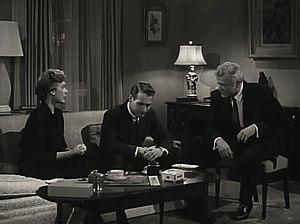
Diane Brewster est une actrice américaine, née le 11 mars 1931 à Kansas City, morte le 12 novembre 1991 à Los Angeles.
Ce monde à part est un film américain réalisé par Vincent Sherman, sorti en 1959.